Describe the emotion expressed in this image:  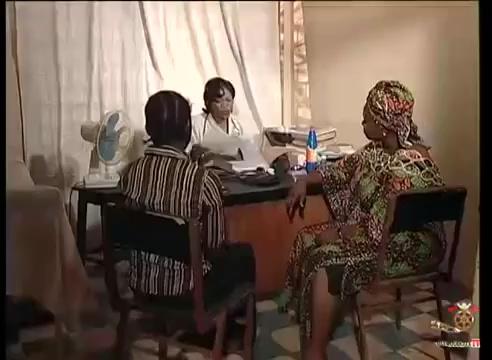
This person displays Suffering, valence and arousal with high intensity.